Philip Webb

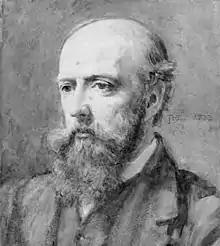
Webb in 1873

Philip Speakman Webb (12 January 1831 – 17 April 1915) was a British architect and designer sometimes called the Father of Arts and Crafts Architecture. His use of vernacular architecture demonstrated his commitment to "the art of common building." William Morris, Edward Burne-Jones and Dante Gabriel Rossetti were his business partners and he designed many notable buildings including one for Morris. He co-founded the Society for the Protection of Ancient Buildings.